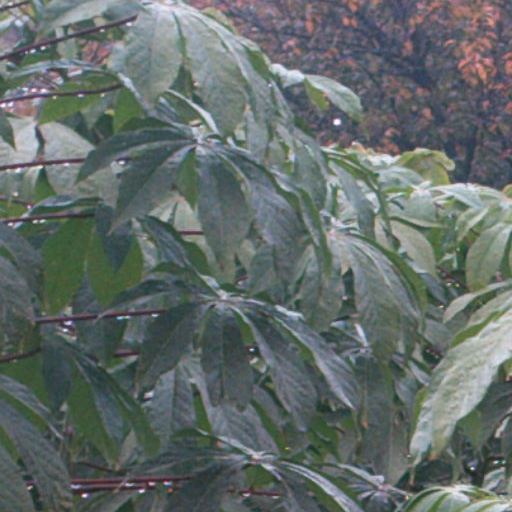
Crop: cassava